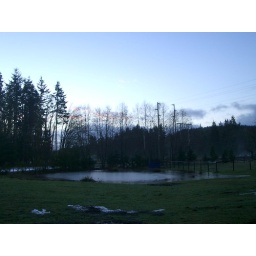
Amazing how much water the ground can absorb in a day...